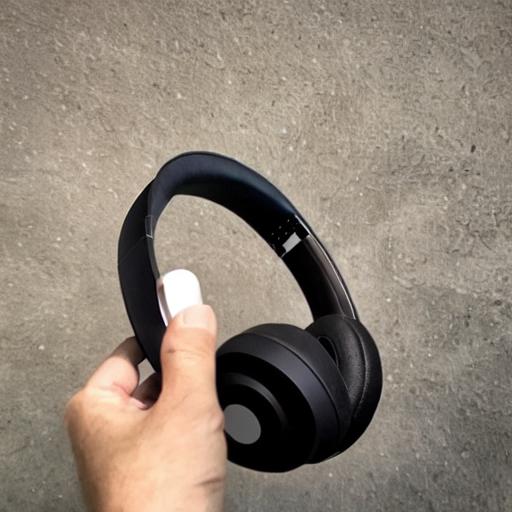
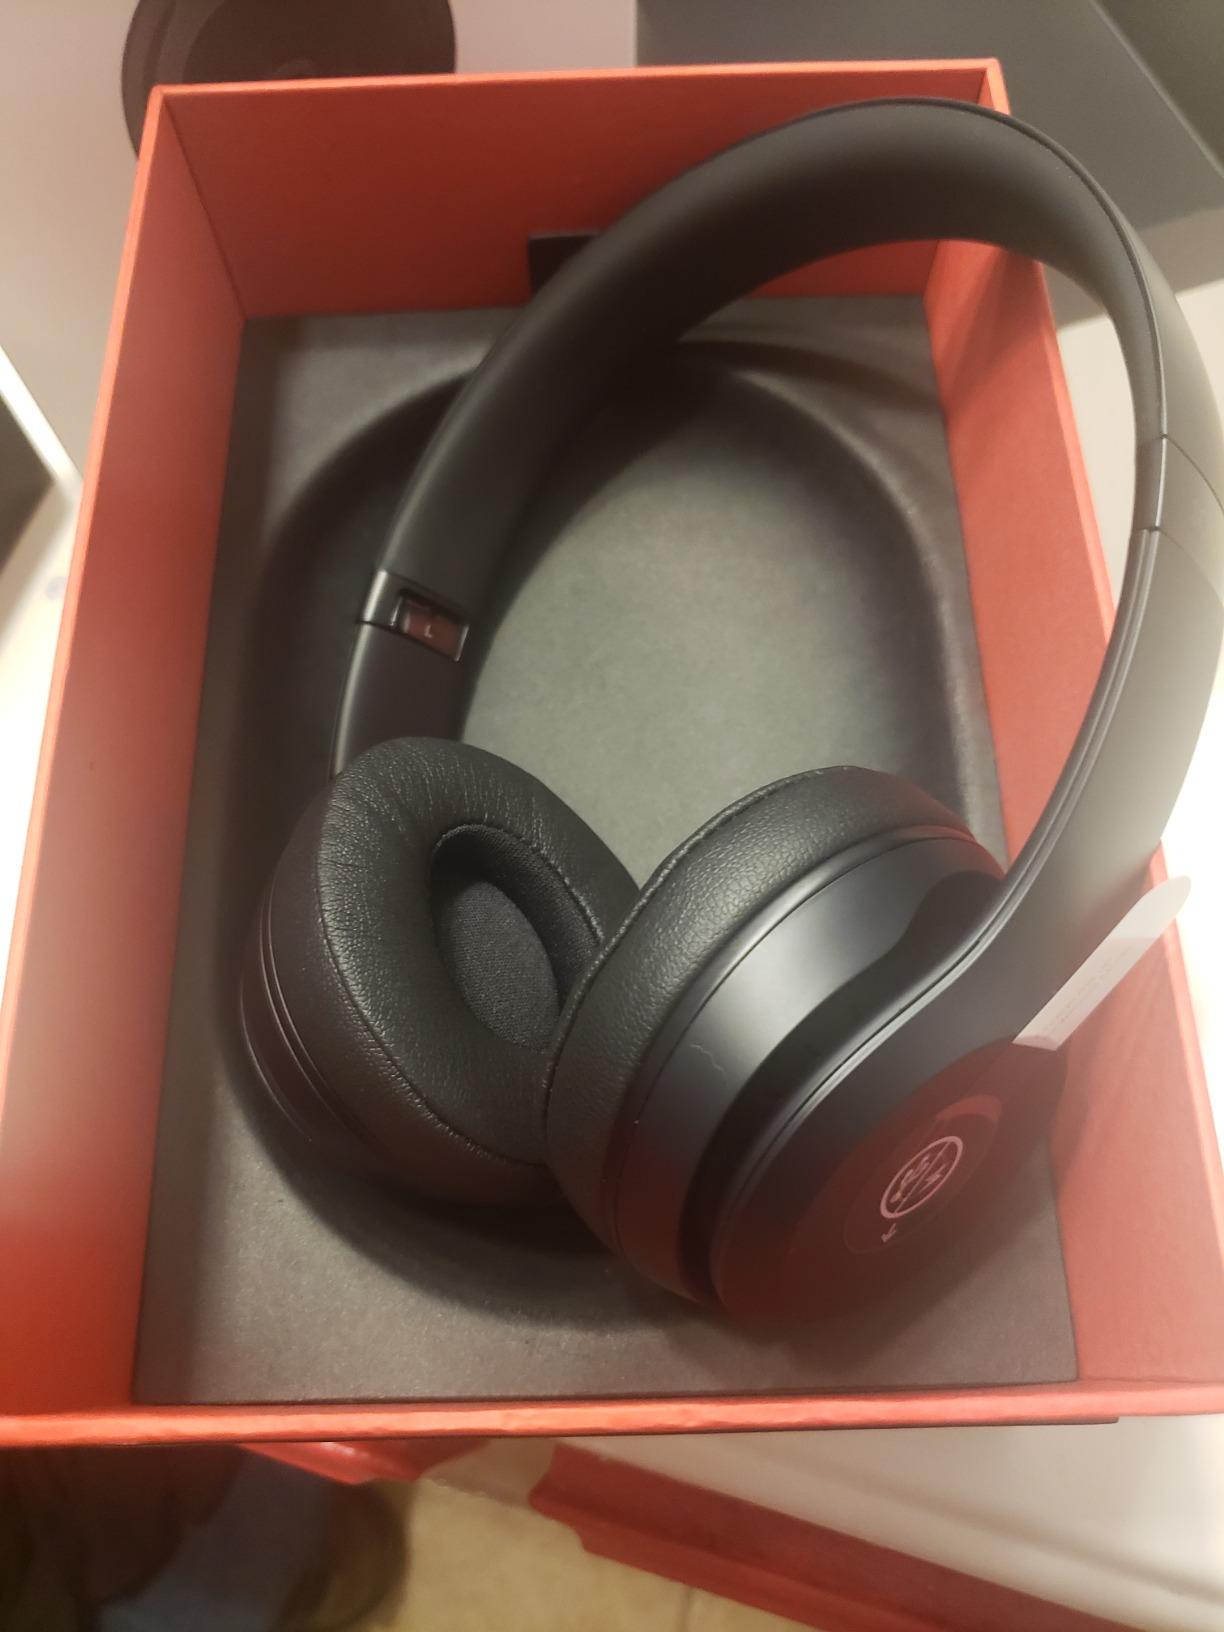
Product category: headphones
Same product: no